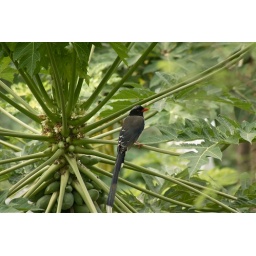
some bird in some type of tree